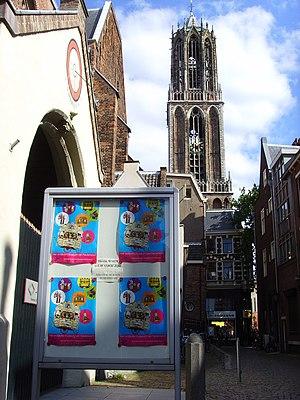
Le Museum Speelklok est un musée de musique mécanique situé dans la ville d'Utrecht aux Pays-Bas.